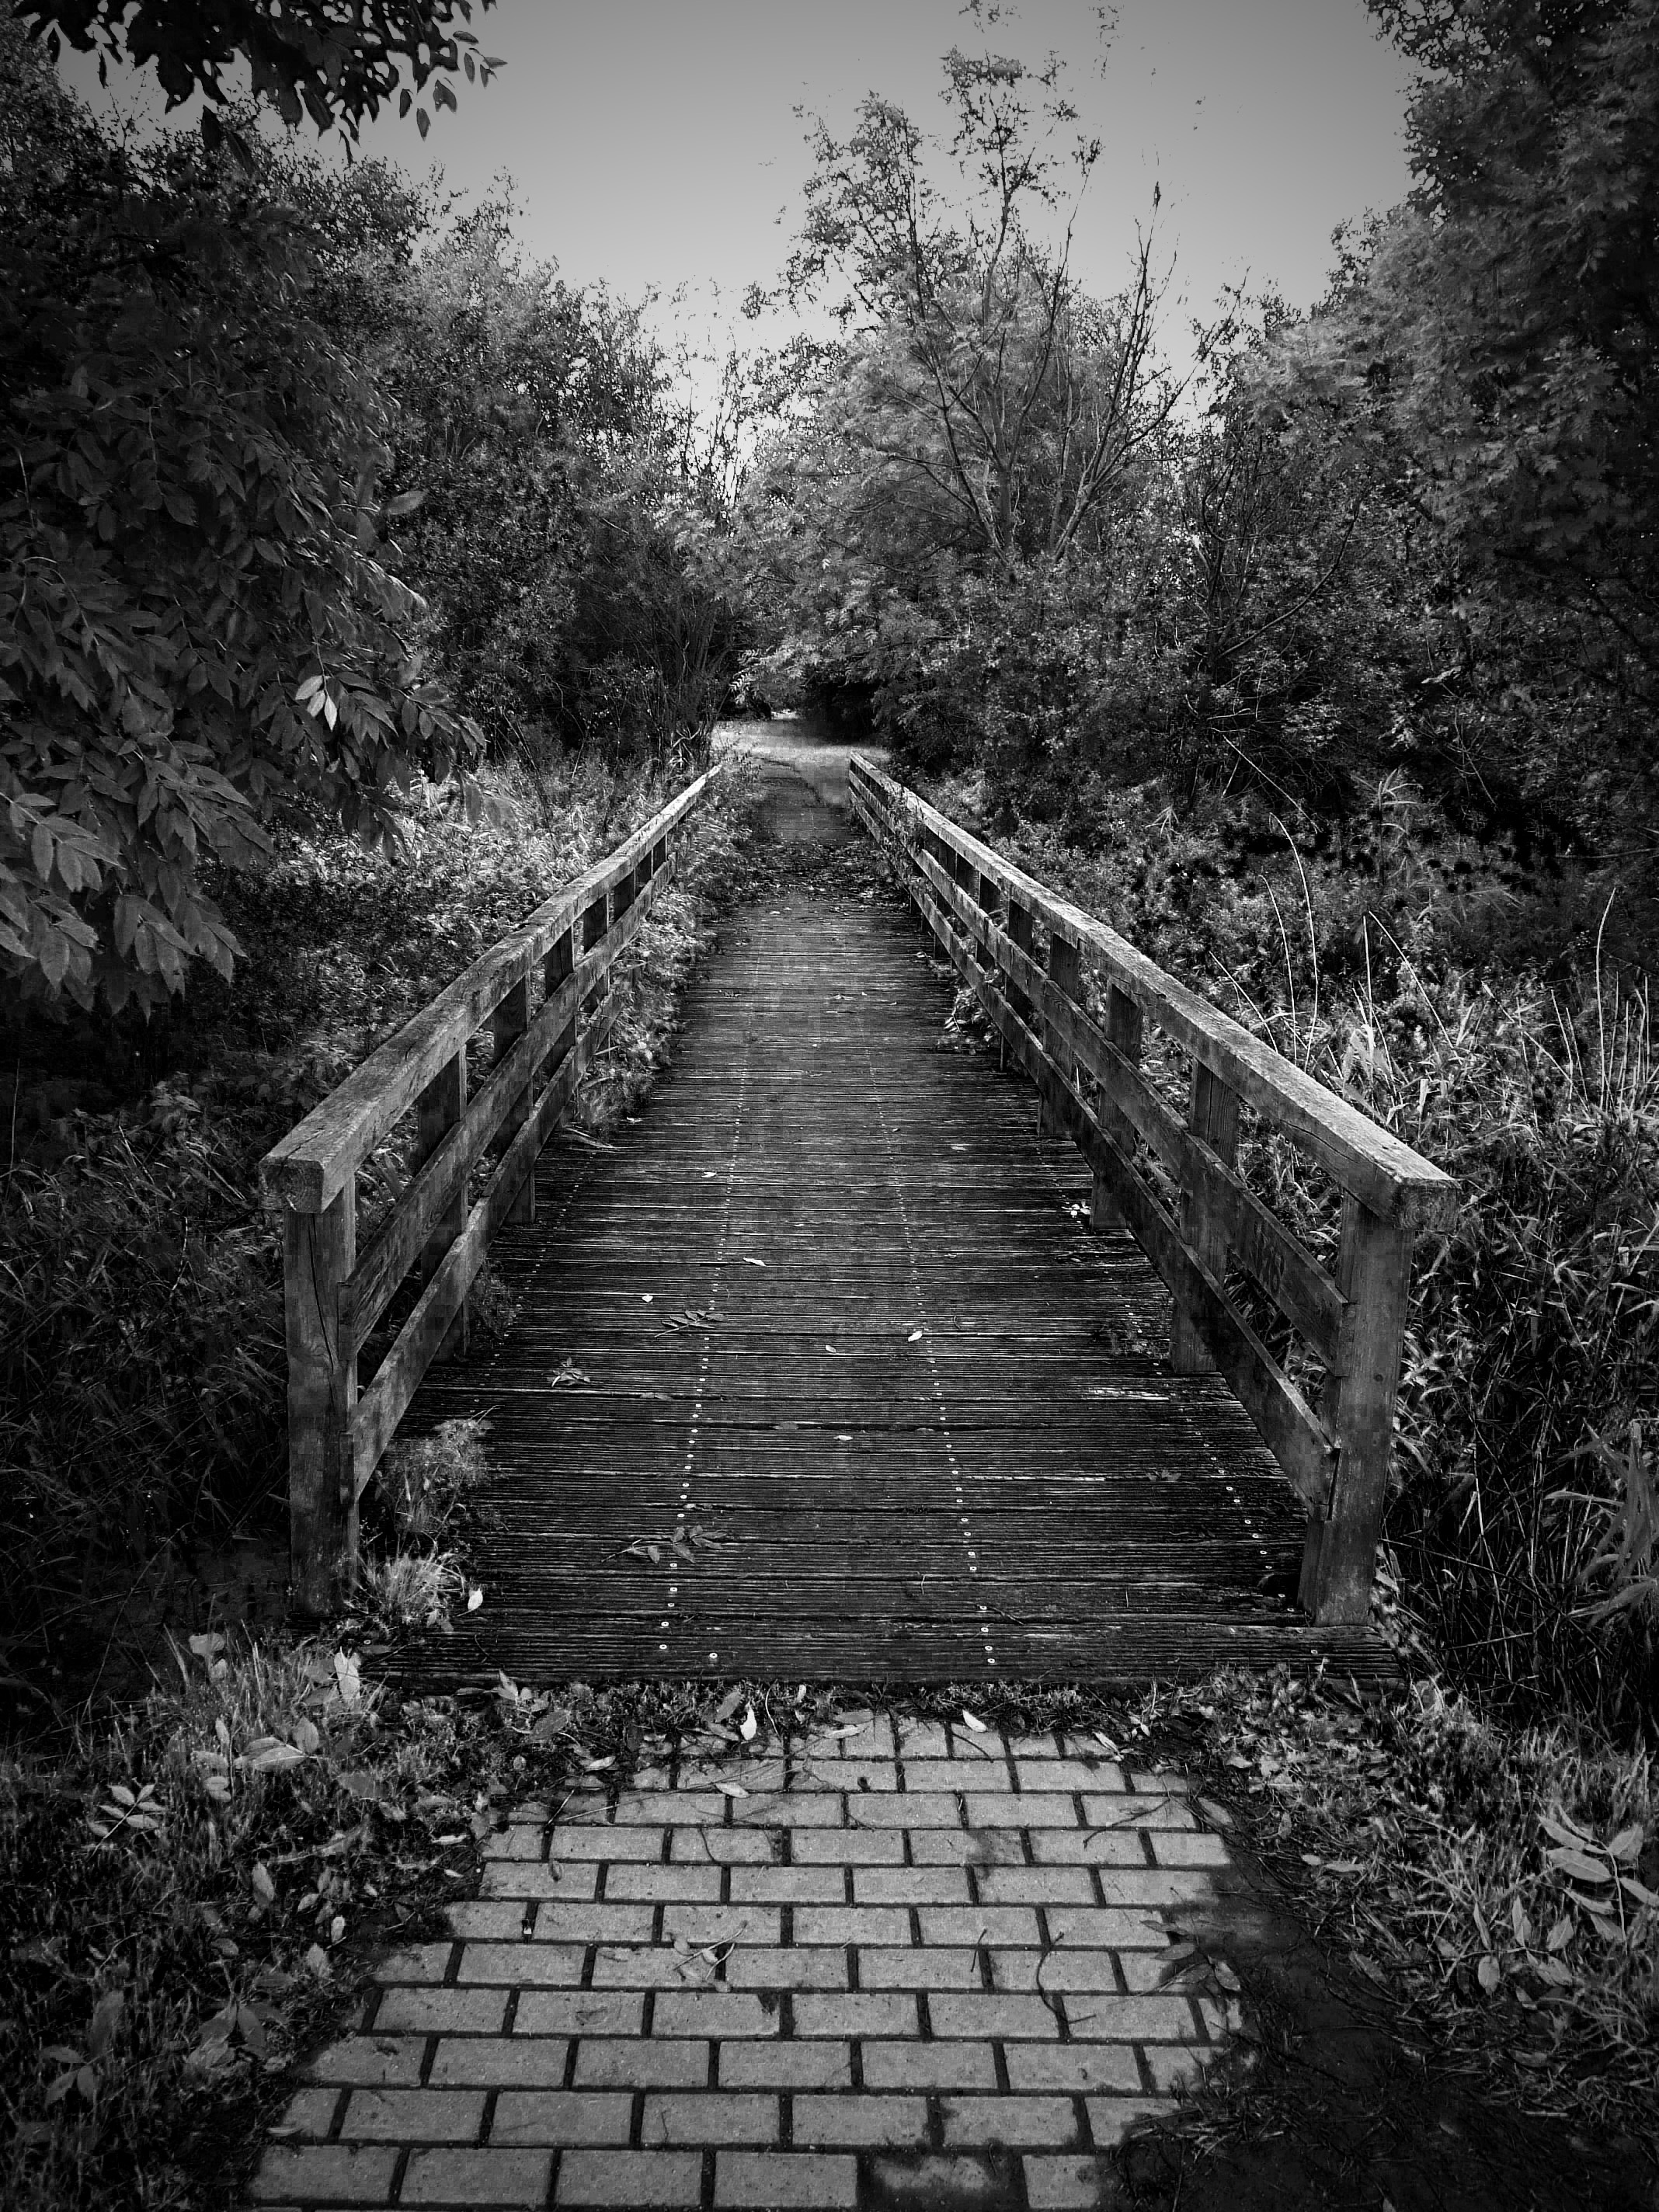
tree, forest, black and white, bridge, sunlight, old, mystical, darkness, black, monochrome, fantasy, woodland, mood, fairytale, wooden bridge, monochrome photography